Shahram Dabiri Oskuei

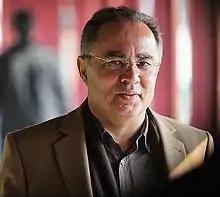
Dabiri in 2016

Shahram Dabiri Oskuei (born 1960) is an Iranian politician, physician, sporting director, professor. He also served as Vice President of Iran for Parliamentary Affairs from 2024 to 2025.